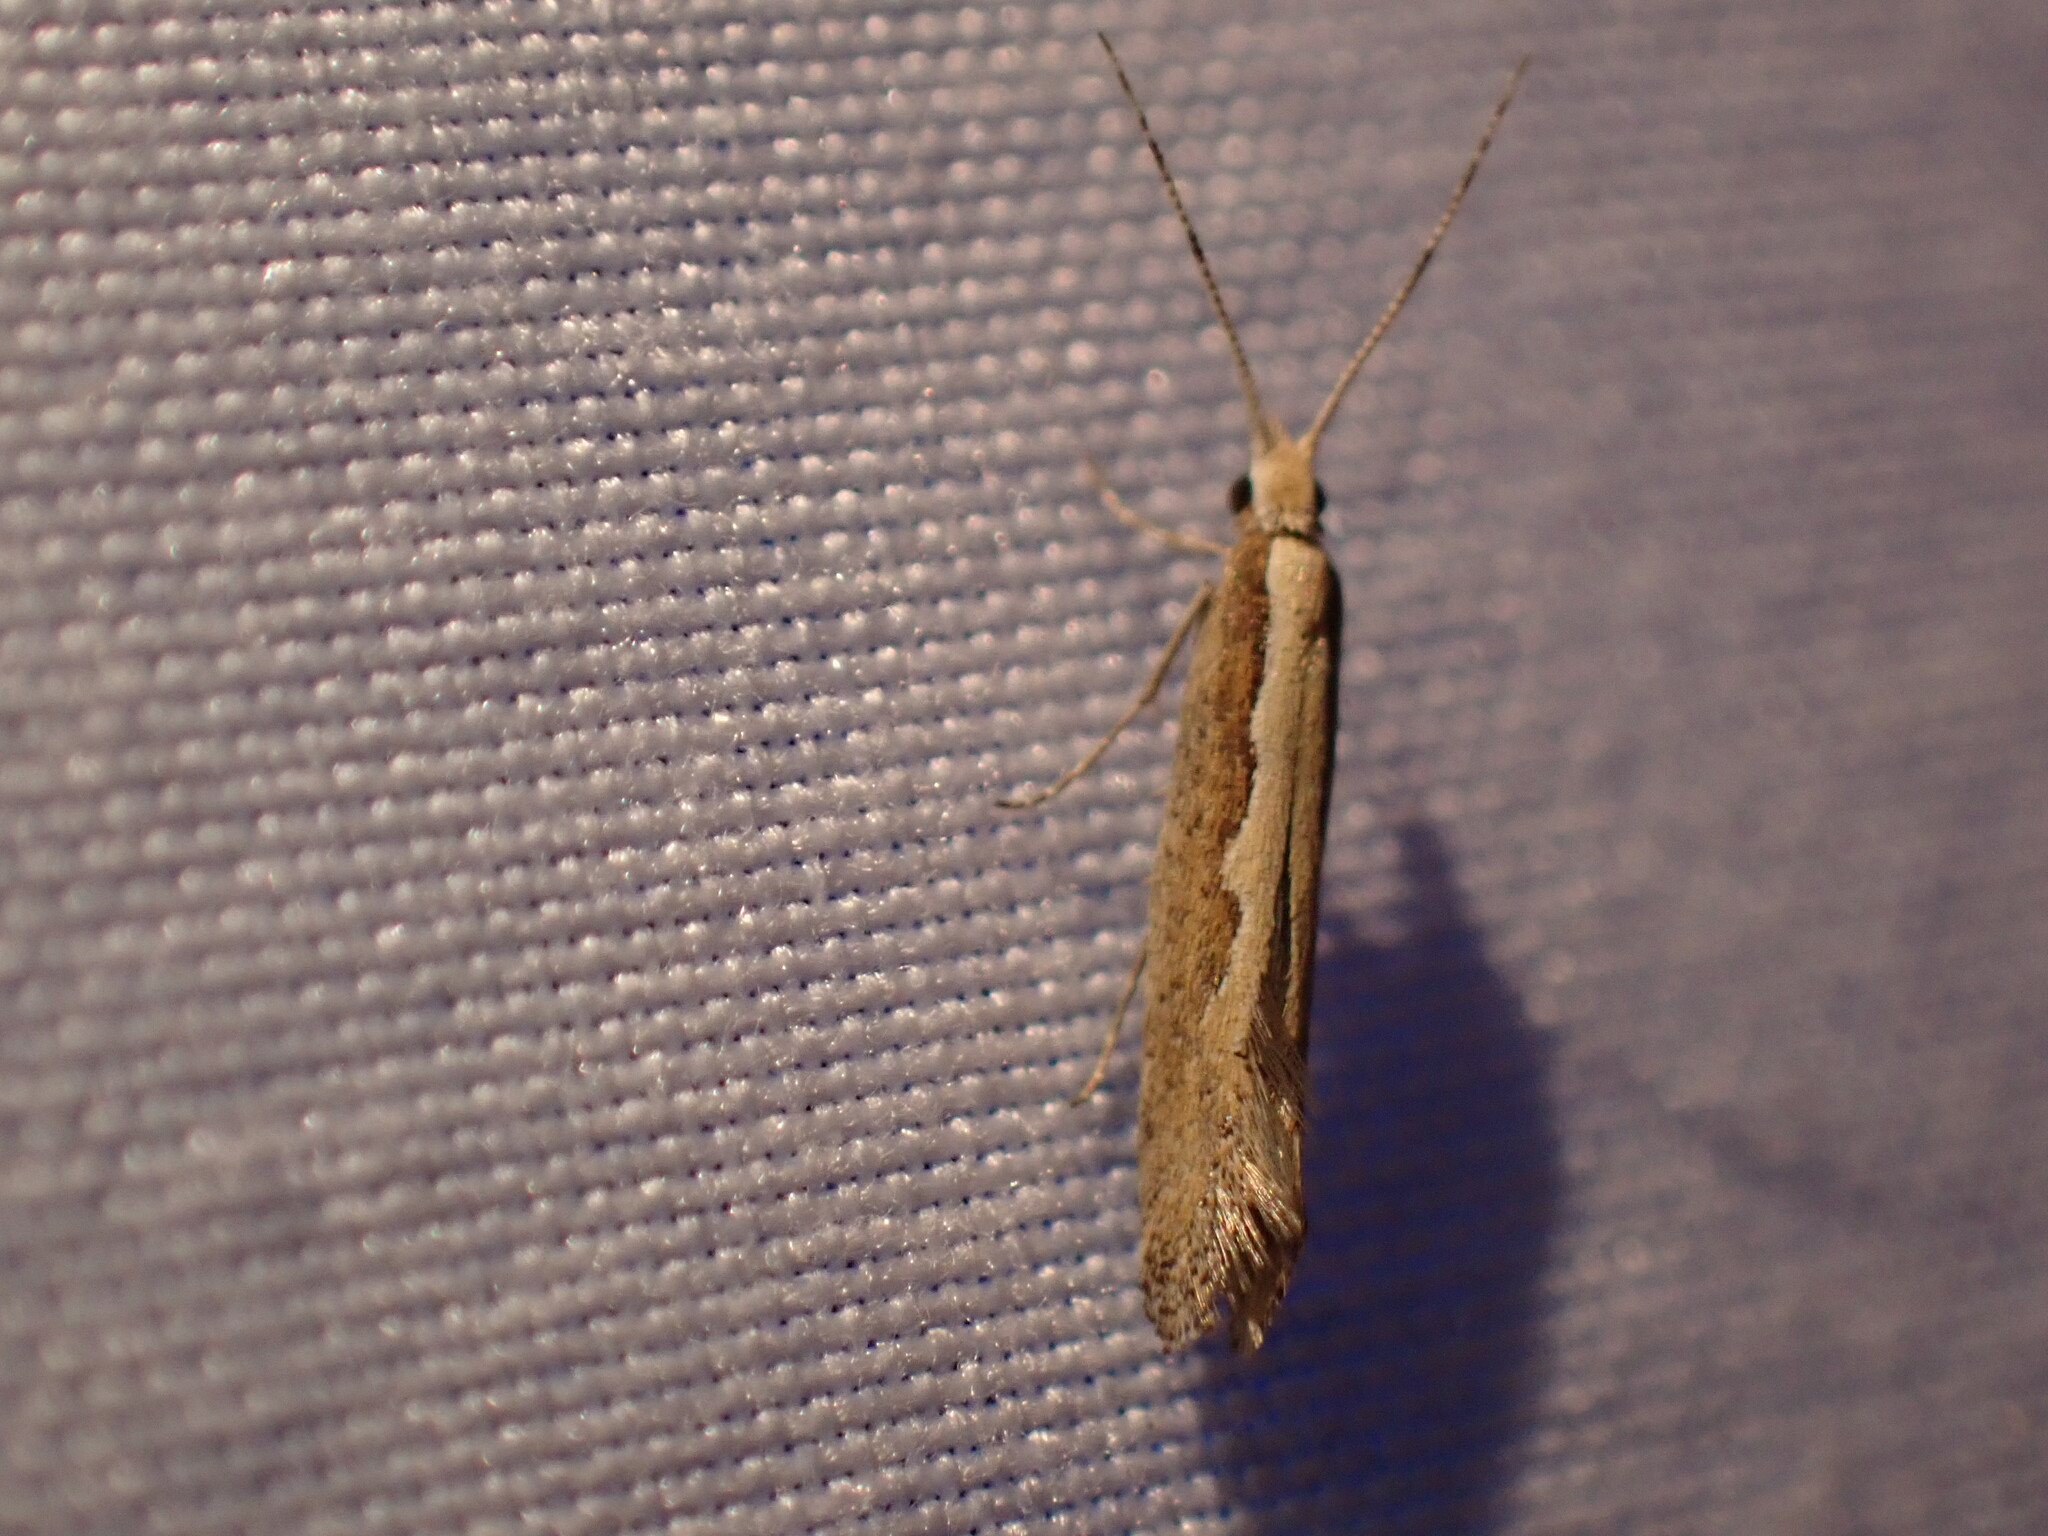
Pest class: diamondback_moth